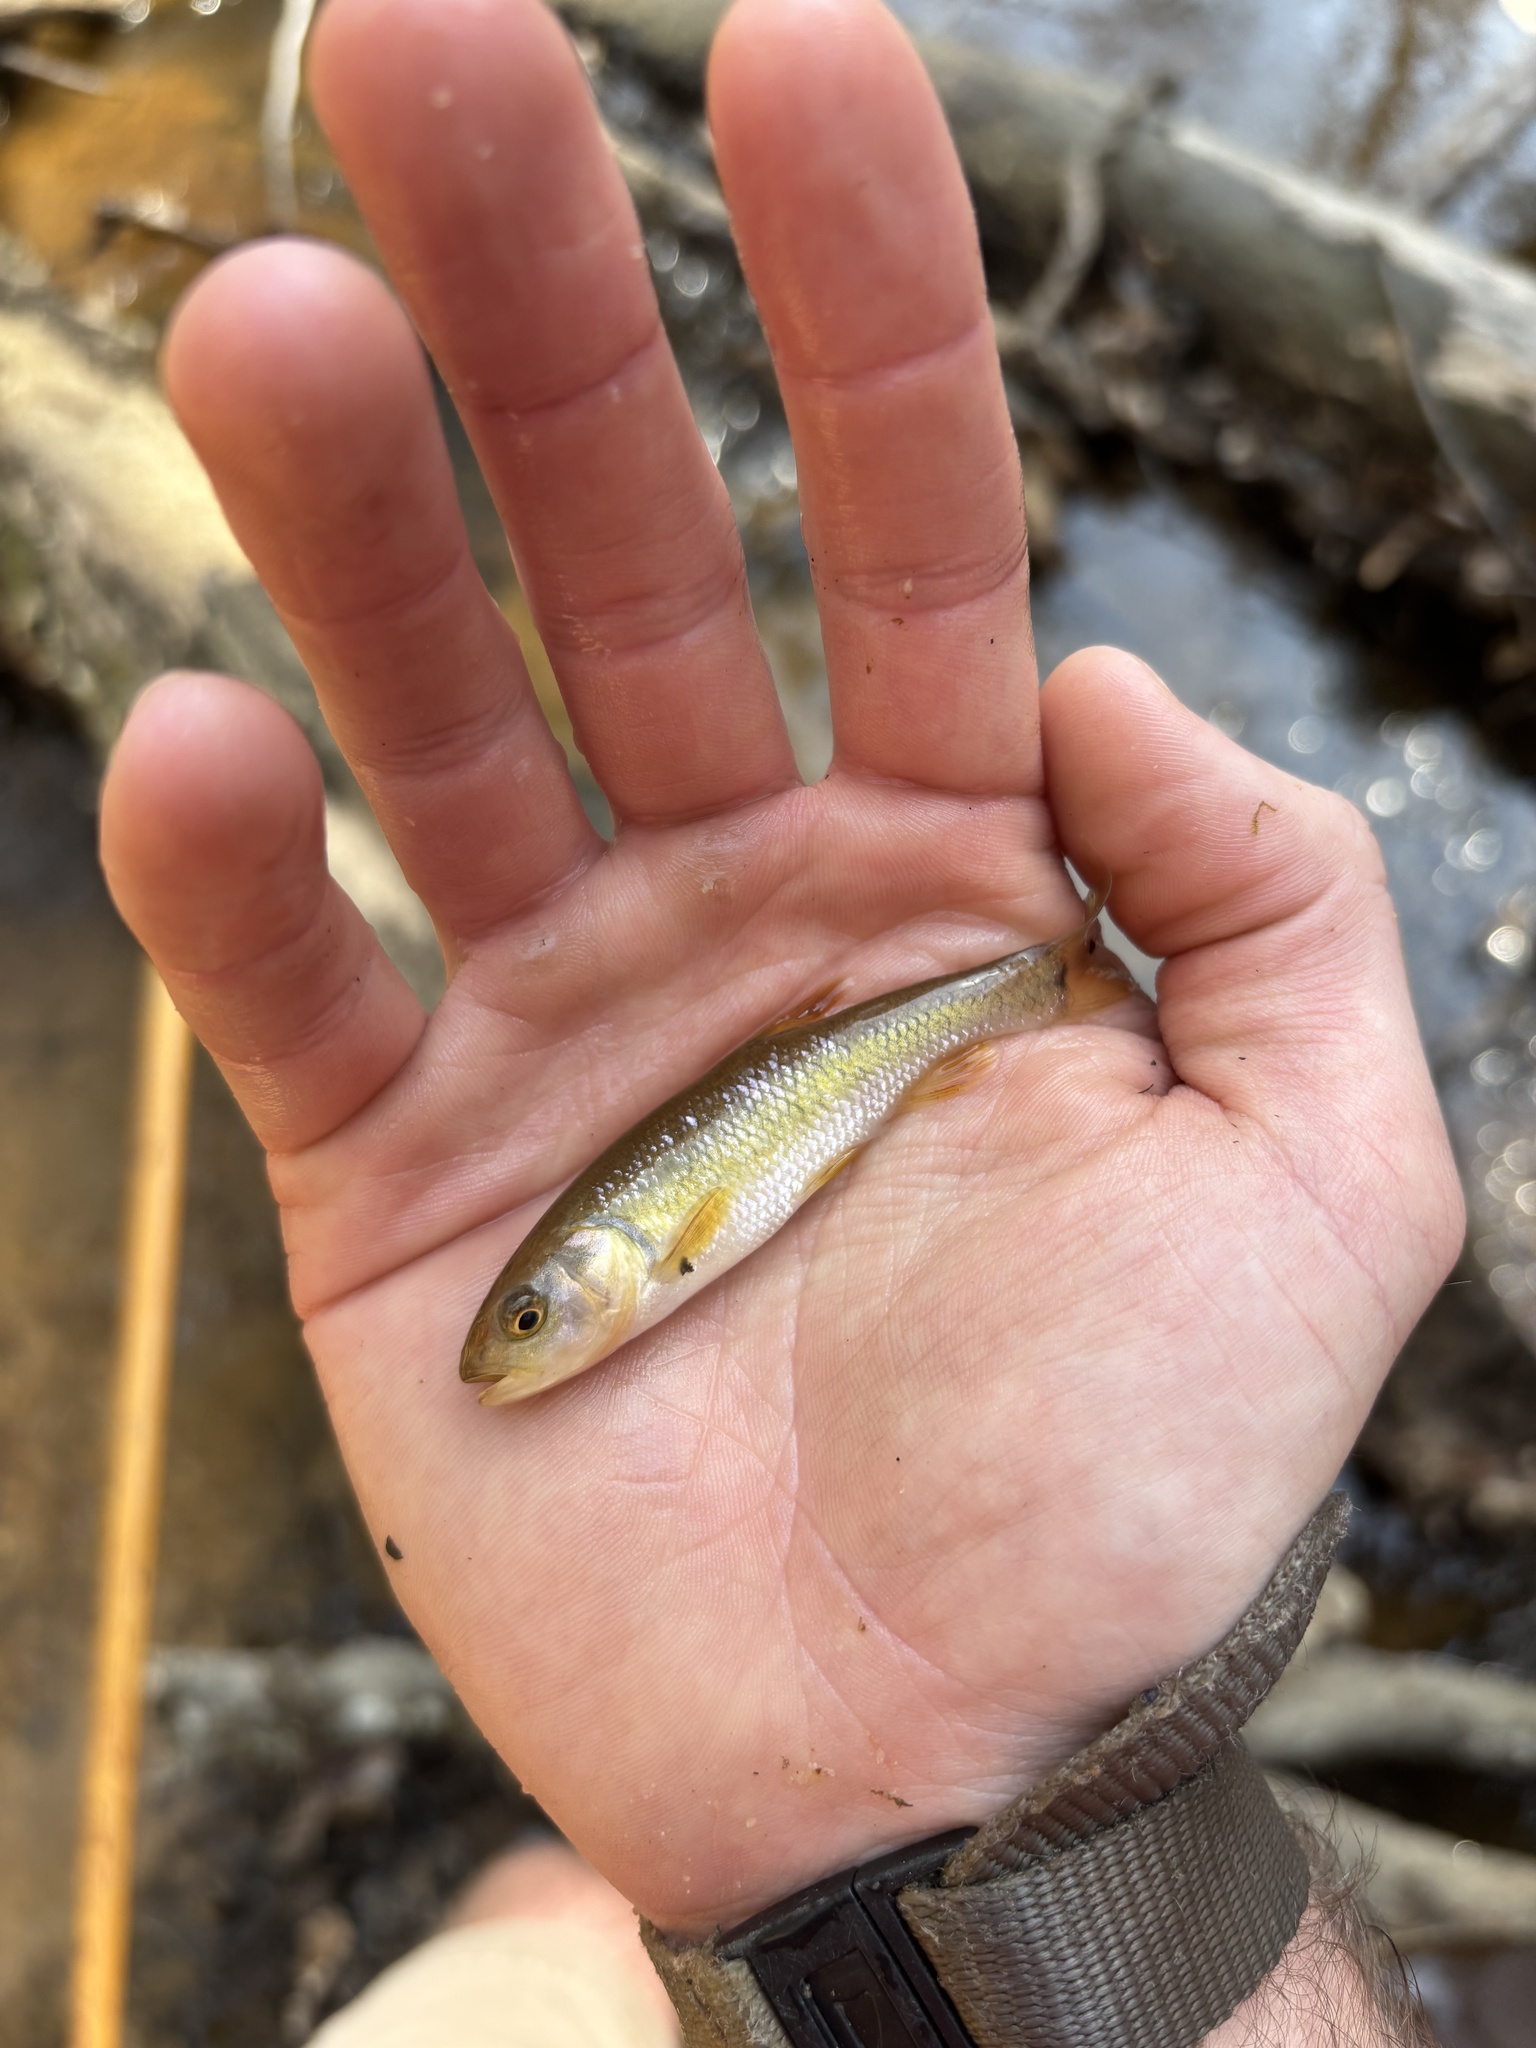
fish (species not among the labelled classes)